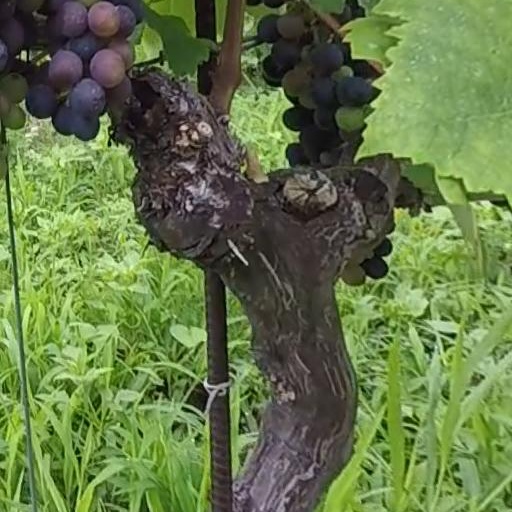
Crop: grape